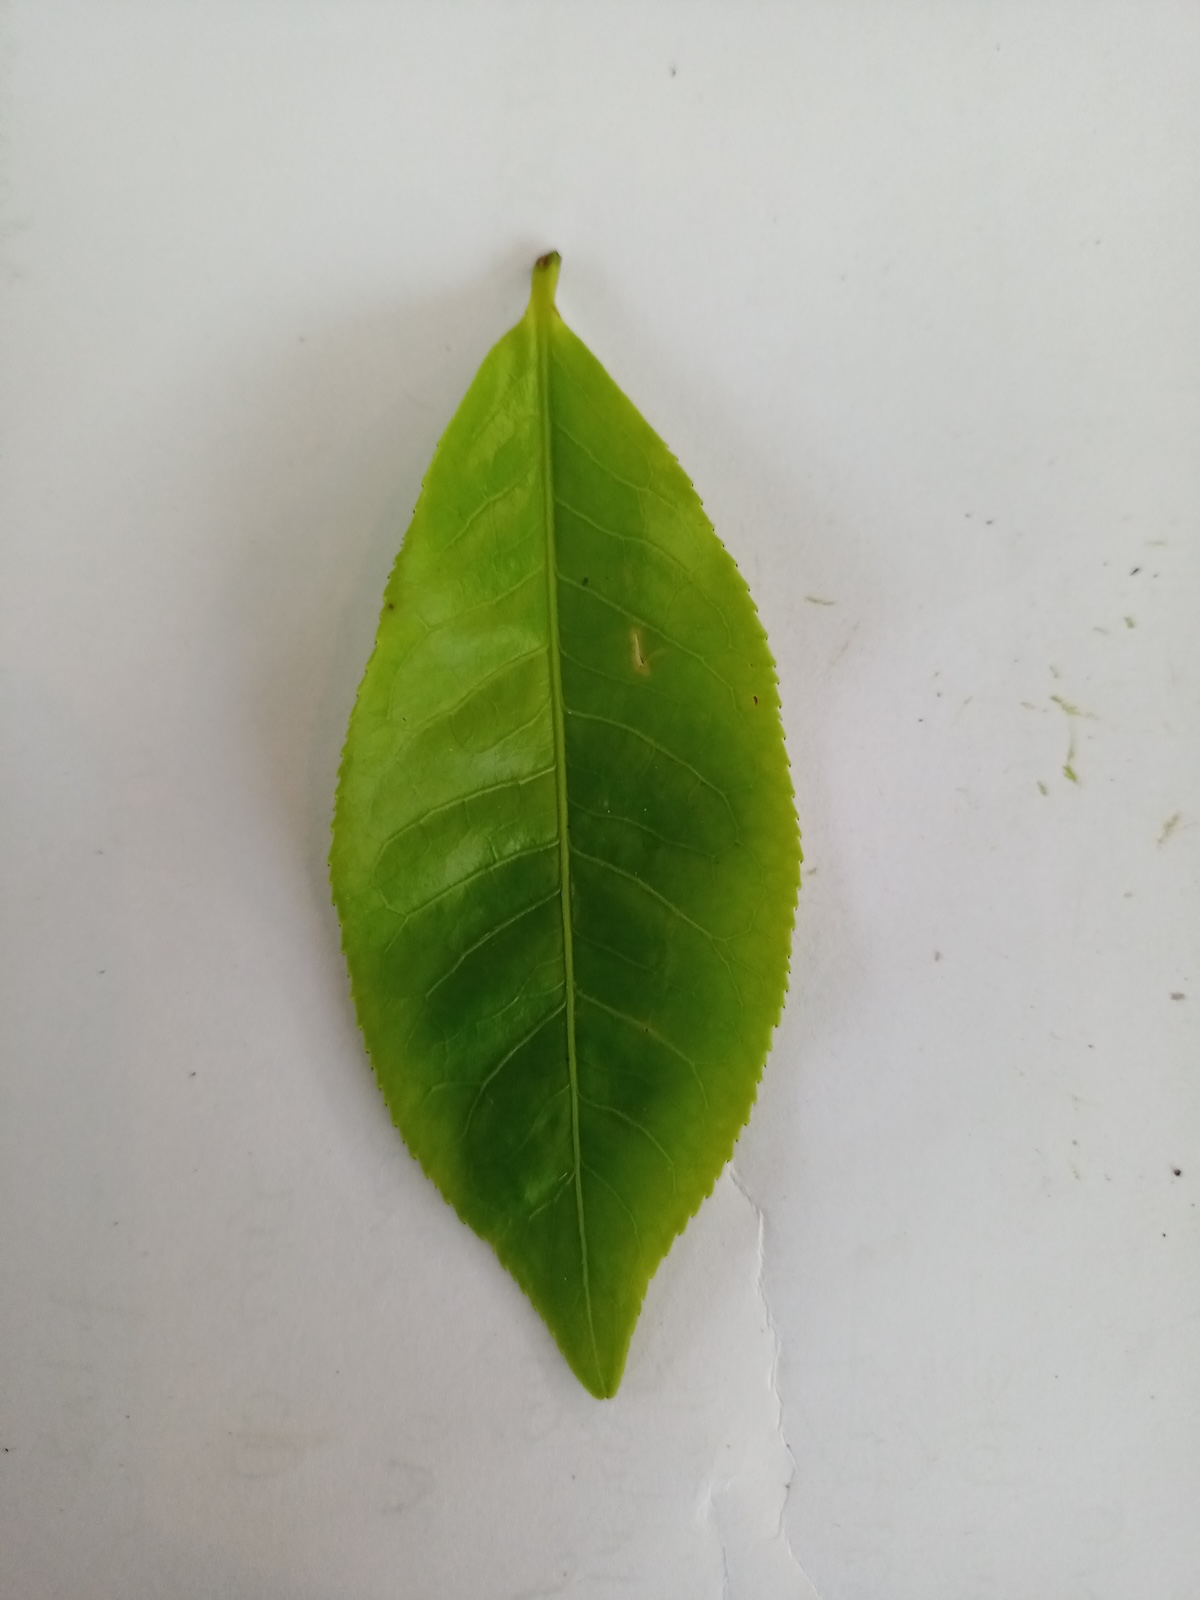
Label: Healthy leaf